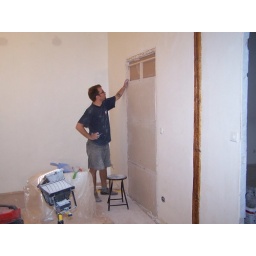
Second door being filled in on office side.